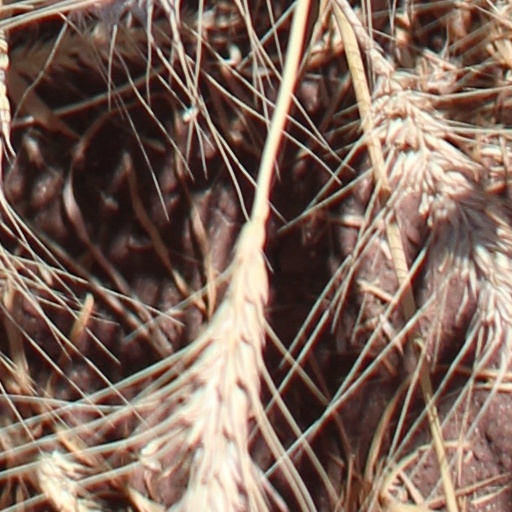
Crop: wheat